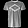
Label: T - shirt / top